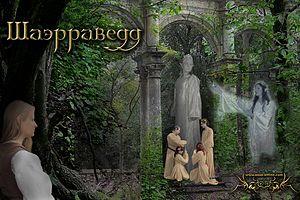
""Shaerrawedd"". Fantaisie comédie musicale rock du groupe ""ESSE"" - ""le Chemin sans retour"" d'après la saga d'A.Sapkovsky ""Sorceleur"". L'affiche officielle. La scène 5. Daria Pronina (Cirilla Fiona Elen Riannon (Ciri, l'Hirondelle, Zireael), Victor Lobov, Ilya Bulenkov, Alexandra Pereverzeva, Olga Voronyuk (Les elfes) and Mary Barskaya (Elyrena, Aelirenn). La photo - Iury Osadtchy. La retouche - Anastasia Vorotnikova Čeština: ""Shaerrawedd."" Fantasy Rock hudební ""Cesta, ze které není návratu"", na základě sága A. Sapkowského ""Zaklínač"". Oficiální plakát. Scene 5. Daria Pronina (Cirilla Fiona Elen Riannon z Cintry (Ciri, Vlaštovka, Zireael), Victor Lobov, Ilya Bulenkov, Alexandra Pereverzeva, Olga Voronyuk (elfy) and Mary Barskaya (Elyrena, Aelirenn). Fotografie - Yuri Osadchy. Retuš - Anastasia Vorotnikova Español: ""Shaerrawedd"". Fantasía musical de rock ""el Camino sin vuelta atrás"" por los motivos de la saga De A.Sapkovsky de ""The Witcher"" (Hexer). El póster. La escena 5. Daria Pronina (Cirilla de Cintra, Cirilla Fiona Elen Riannon (Ciri, la Golondrina, Zireael), Victor Lobov, Ilya Bulenkov, Alexandra Pereverzeva, Olga Voronyuk (Los alfos) and Mary Barskaya (Elyrena, Aelirenn). El fotógrafo - Yuri Osadchy. Foto - Yuri Osadchy. Retoque - Anastasia Vorotnikova Italiano: ""Shaerrawedd"". ""Fantasia il musicale ""Strada Irrevocabilmente"", basato sulla saga di A.Sapkovsky ""The Witcher"". El póster oficial. La escena 5. Darya Pronina (Cirilla Fiona Elaine Riannon (Ciri, Rondine, Zireael), Victor Lobov, Ilya Bulenkov, Alexandra Pereverzeva, Olga Voronyuk (Elfi) and Mary Barskaya (Elyrena, Aelirenn). Foto - Yuri Osadchy. Ritocco - Anastasia Vorotnikova"